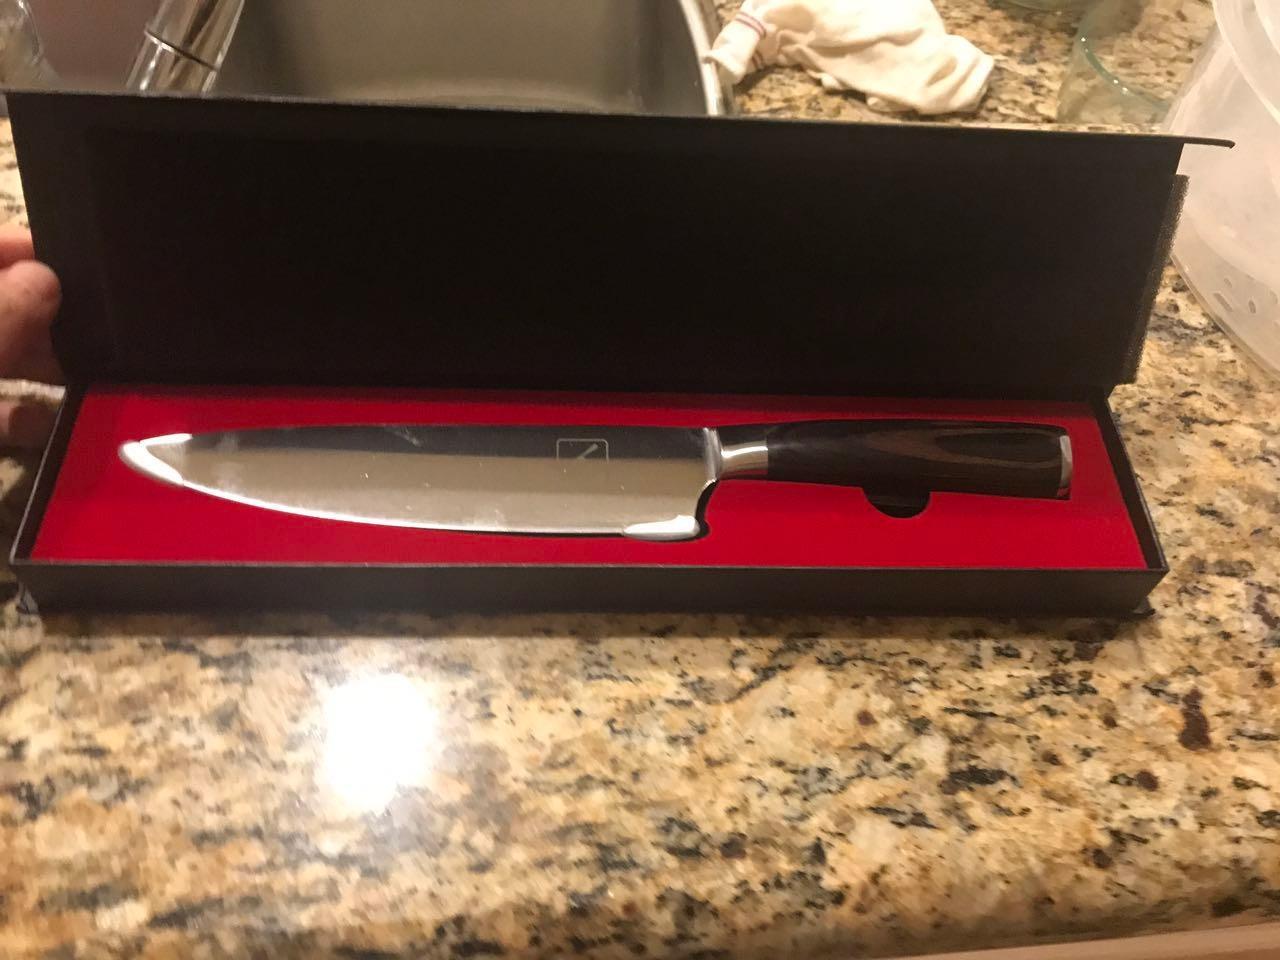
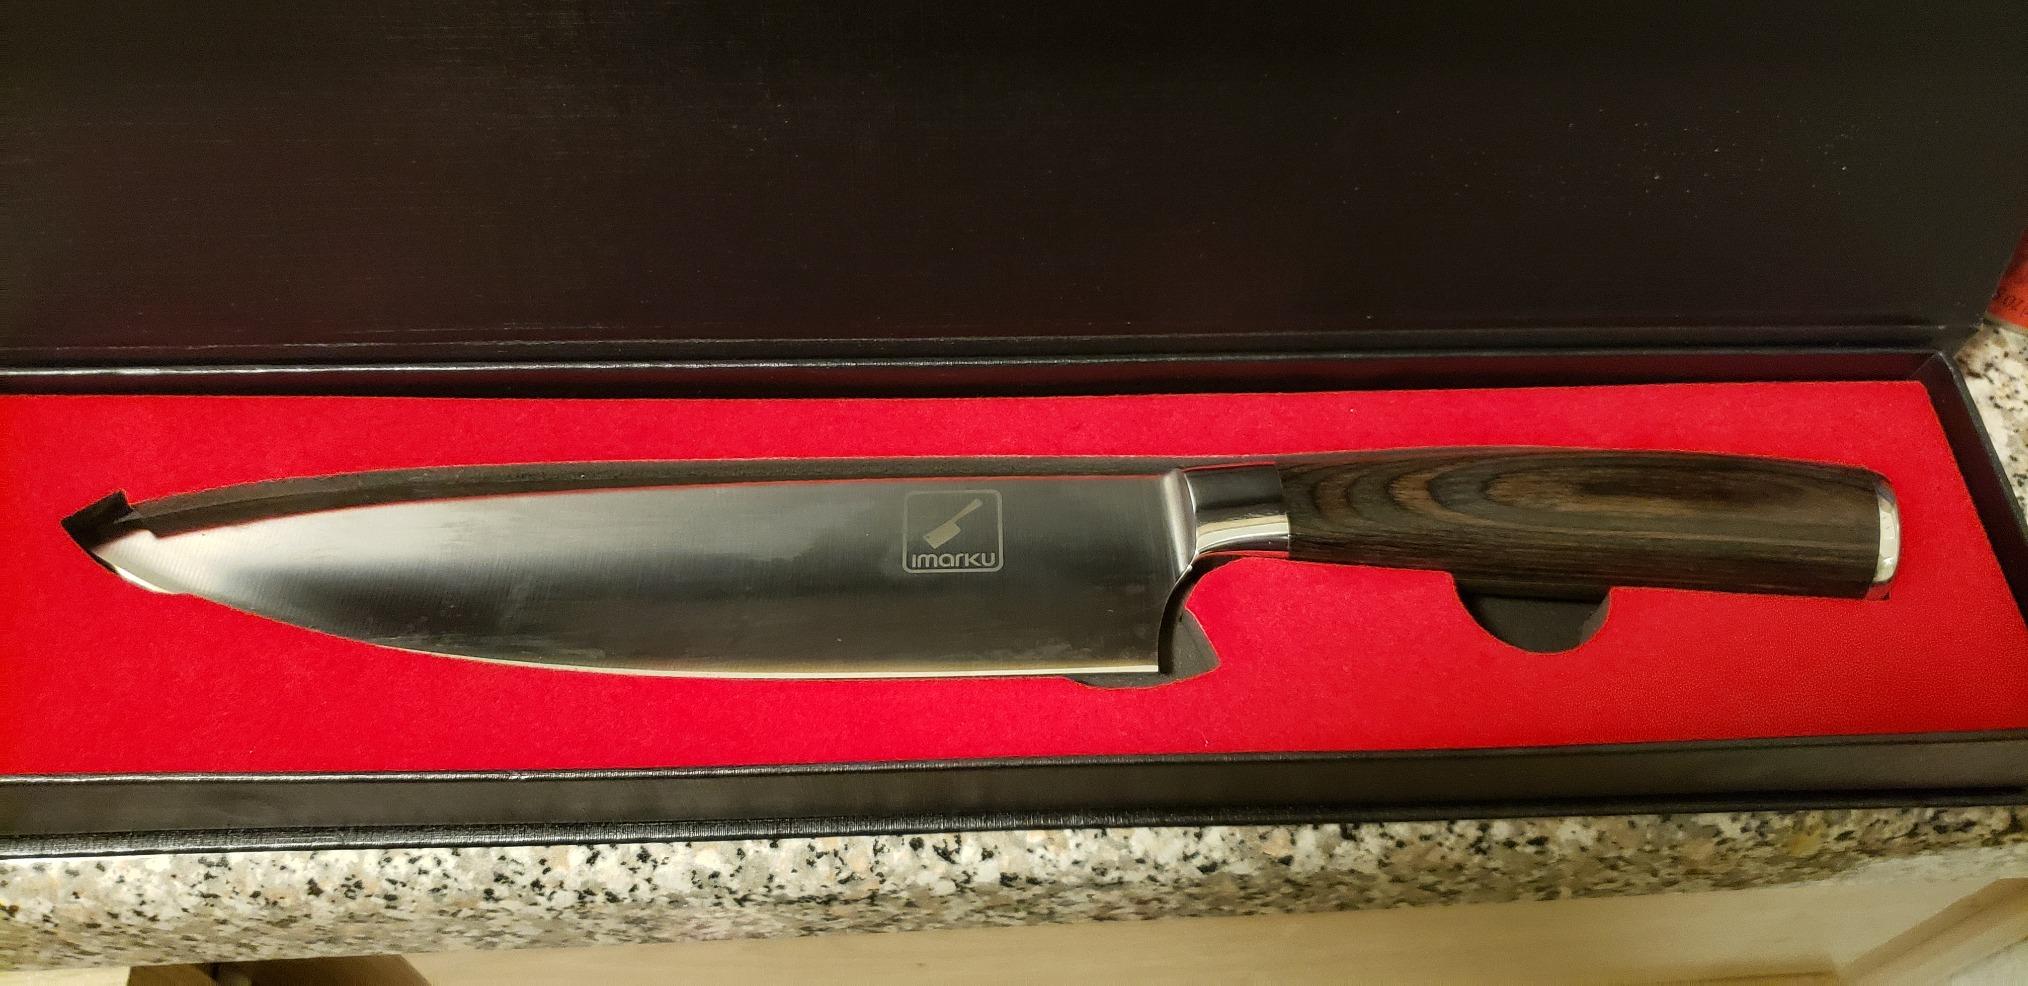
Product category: items_knife
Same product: yes